Aap Ki Parchhaiyan

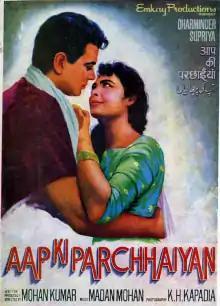

Aap Ki Parchhaiyan (English: "Your Shadows") is a 1964 Bollywood film. Produced and directed by Mohan Kumar, the film stars Dharmendra, Shashikala, Supriya Choudhury, Om Prakash and Manorama. The film's music is by Madan Mohan. A couple of songs; "Main nigahen tere chehre se hataaoon kaise", by Mohd. Rafi and "Agar mujhse mohabbat hai" by Lata Mangeshkar are plus points of this family drama.